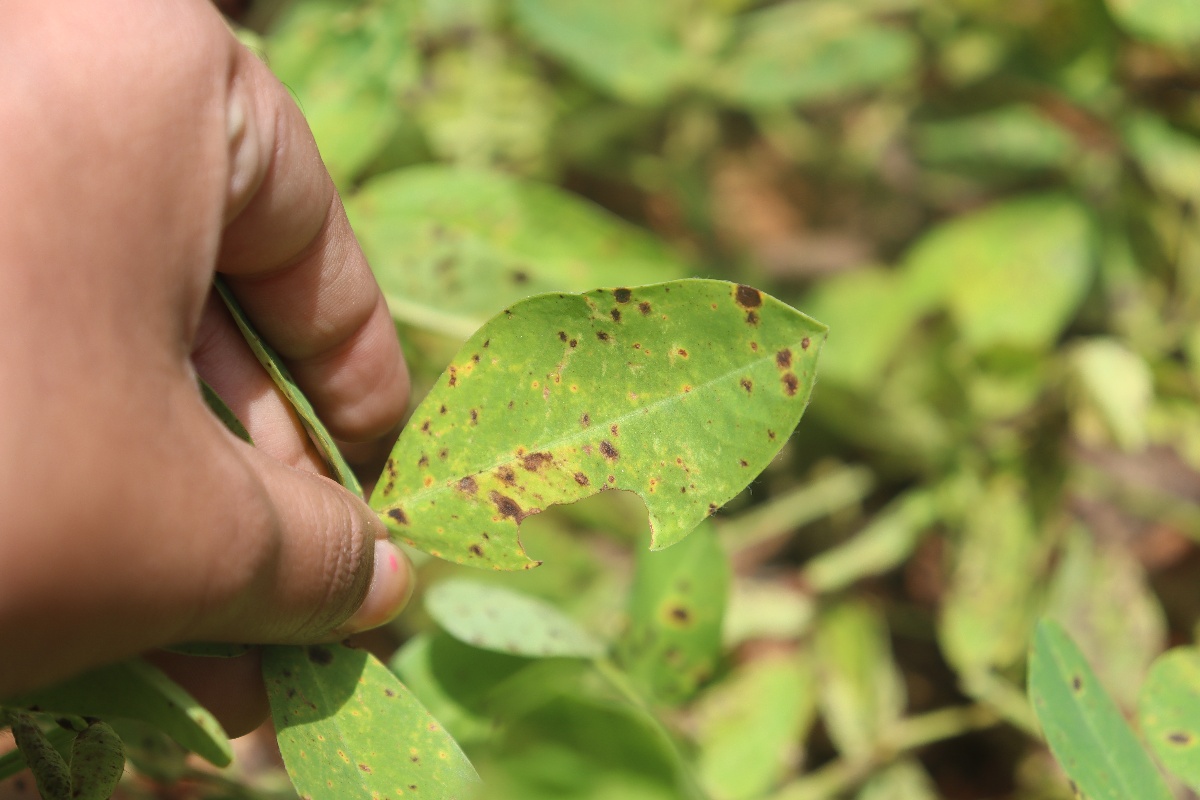
Label: late leaf spot